Answer in natural language. Considering the relative positions, is dark brown wooden bed with white blanket (highlighted by a green box) above or below Doorway (highlighted by a red box)? Choose between the following options: above or below
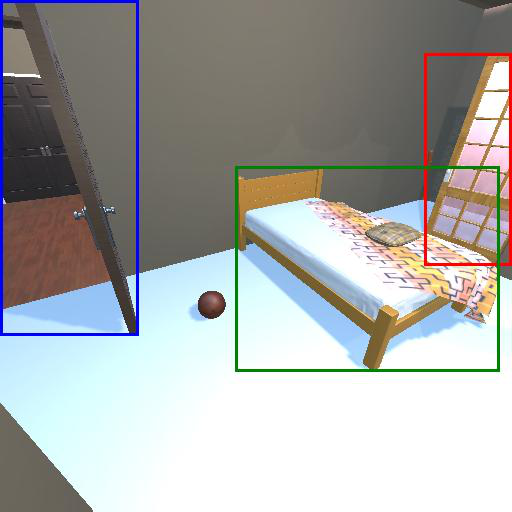
<answer>below</answer>